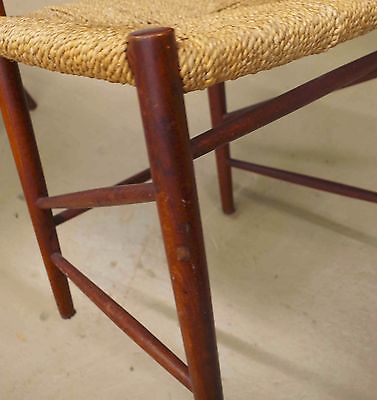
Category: chair